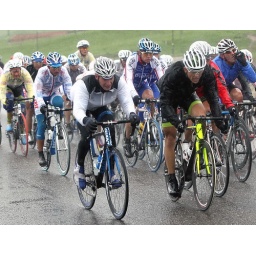
509_You can feel the cold from the face of riders, Alex in front (left with white rain coat)